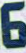
Number: 6